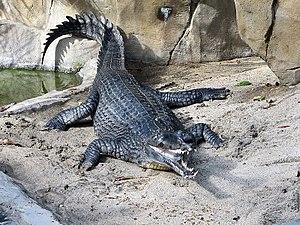
Gavialis gangeticus, le Gavial du Gange, est une espèce de crocodiliens de la famille des Gavialidae. C'est la seule espèce actuelle du genre Gavialis.
Crocodilia, est un ordre de reptiles aquatiques ovipares et carnivores qui vivent dans les zones tropicales et subtropicales de la planète. Ils sont apparus sous leur forme actuelle il y a au moins 167,7 millions d'années, c'est-à-dire vers le milieu du Jurassique. Les conceptions modernes situent l'origine des crocodiliens parmi un sous-groupe d'archosauriens terrestres du Trias ancien, il y a environ 240 Ma. De ce fait, ils sont considérés aujourd'hui comme les plus proches parents des oiseaux, lesquels descendent des dinosaures, autres archosauriens. L'ordre des Crocodilia regroupe tous les crocodiliens actuels, placés en deux ou trois familles : les Crocodylidae, les Alligatoridae et pour certaines classifications les Gavialidae. La systématique de ce groupe est très discutée depuis les années 2000. Bien que le terme « crocodiles » soit parfois utilisé pour l'ensemble de ces animaux, il est moins ambigu d'utiliser le terme « crocodiliens ».